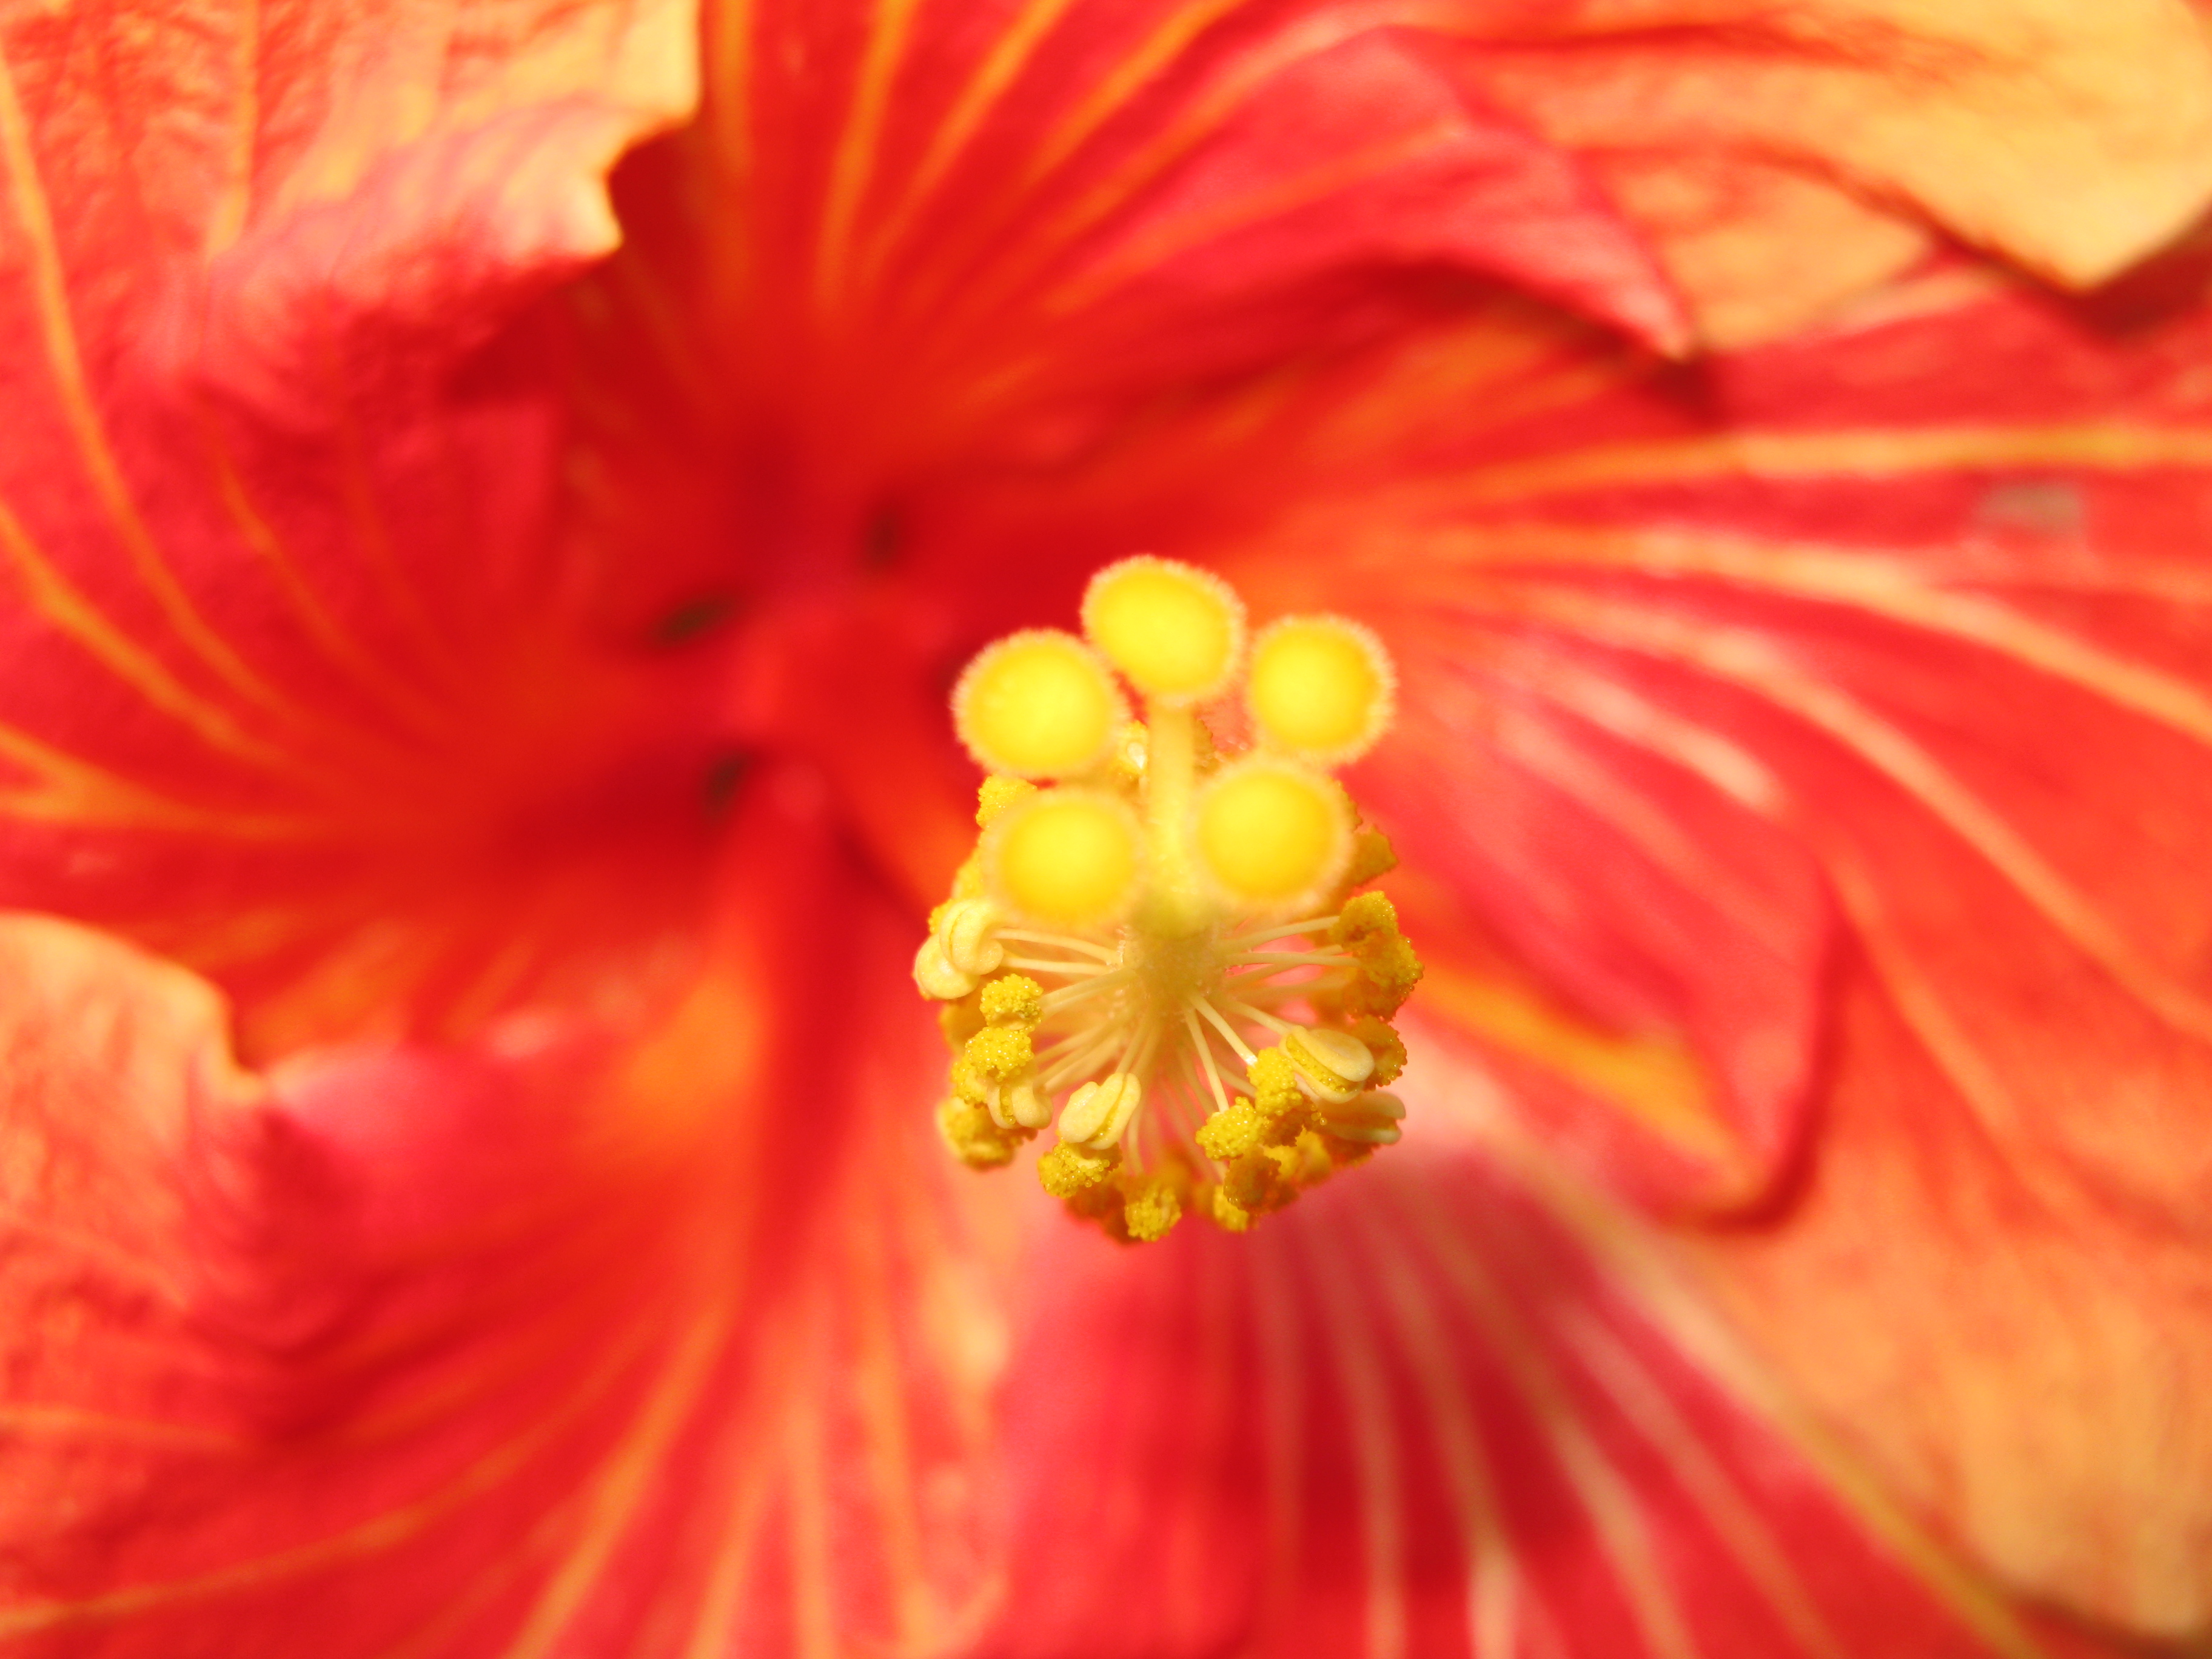
blossom, plant, flower, petal, orange, high, red, yellow, pink, flora, close up, hires, hibiscus, malvales, flowerpicturesnolimits, hi, res, powershotg7, canong7, macro photography, top20orange, flowering plant, land plant